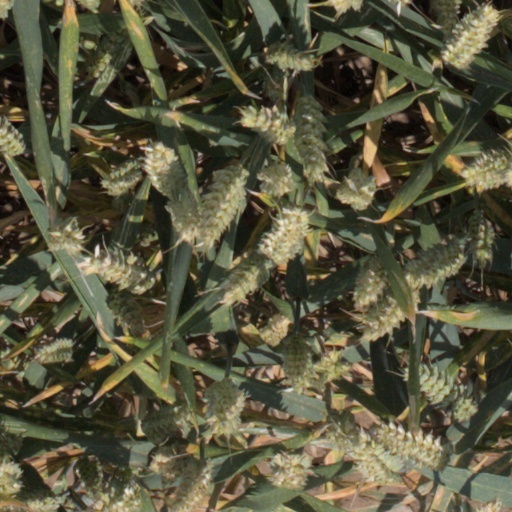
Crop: wheat